Mary Gillham

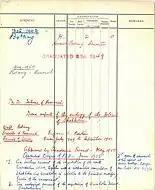
Gillham's exam results card for Botany Honours and PhD

On 1 March 1957, she began a one-year Botany exchange lectureship and wardenship at Massey University, in Palmerston North, New Zealand, where she moved into Moginie House. This position, along with small monetary grants from the British Council and from the University of New Zealand, kept her afloat financially whilst in New Zealand – where she could then undertake work on the commercial Muttonbird island of South-East Australia. Gillham then moved to work as a Senior Demonstrator at the Department of Botany at University of Melbourne, Australia on 3 March 1958 during an exchange lectureship.